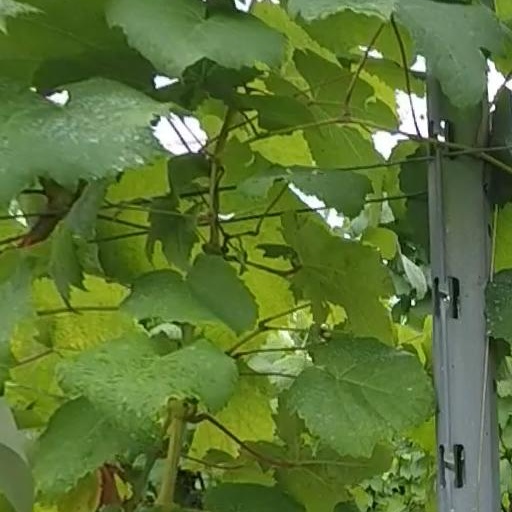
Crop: grape